Vinodini Terway

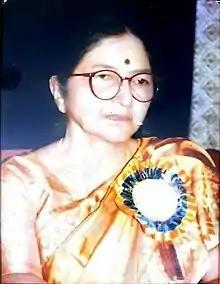

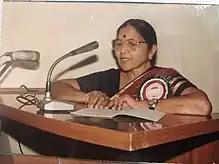

Vinodini Tarway (1931 – 16 March 2002) was a female Indian academic, born in the heritage city of Gaya, Bihar.